Law-Racoviță-Negoiță Station

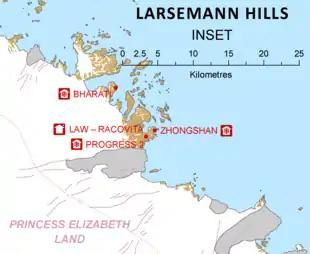
Map showing "Law-Racovita Station" on Antarctica's Larsemann Hills

The Law-Racoviță-Negoiță Station, known only as the Law-Racoviță Station until 2011, is the first Romanian station for research and exploration in Antarctica, named after the Romanian explorer Emil Racoviță and inaugurated on January 13, 2006 at the location of a station constructed in 1986 by Australia and donated to Romania. The station may be found in Princess Elizabeth Land, in the Larsemann Hills, away from China's Antarctic Zhongshan Station.